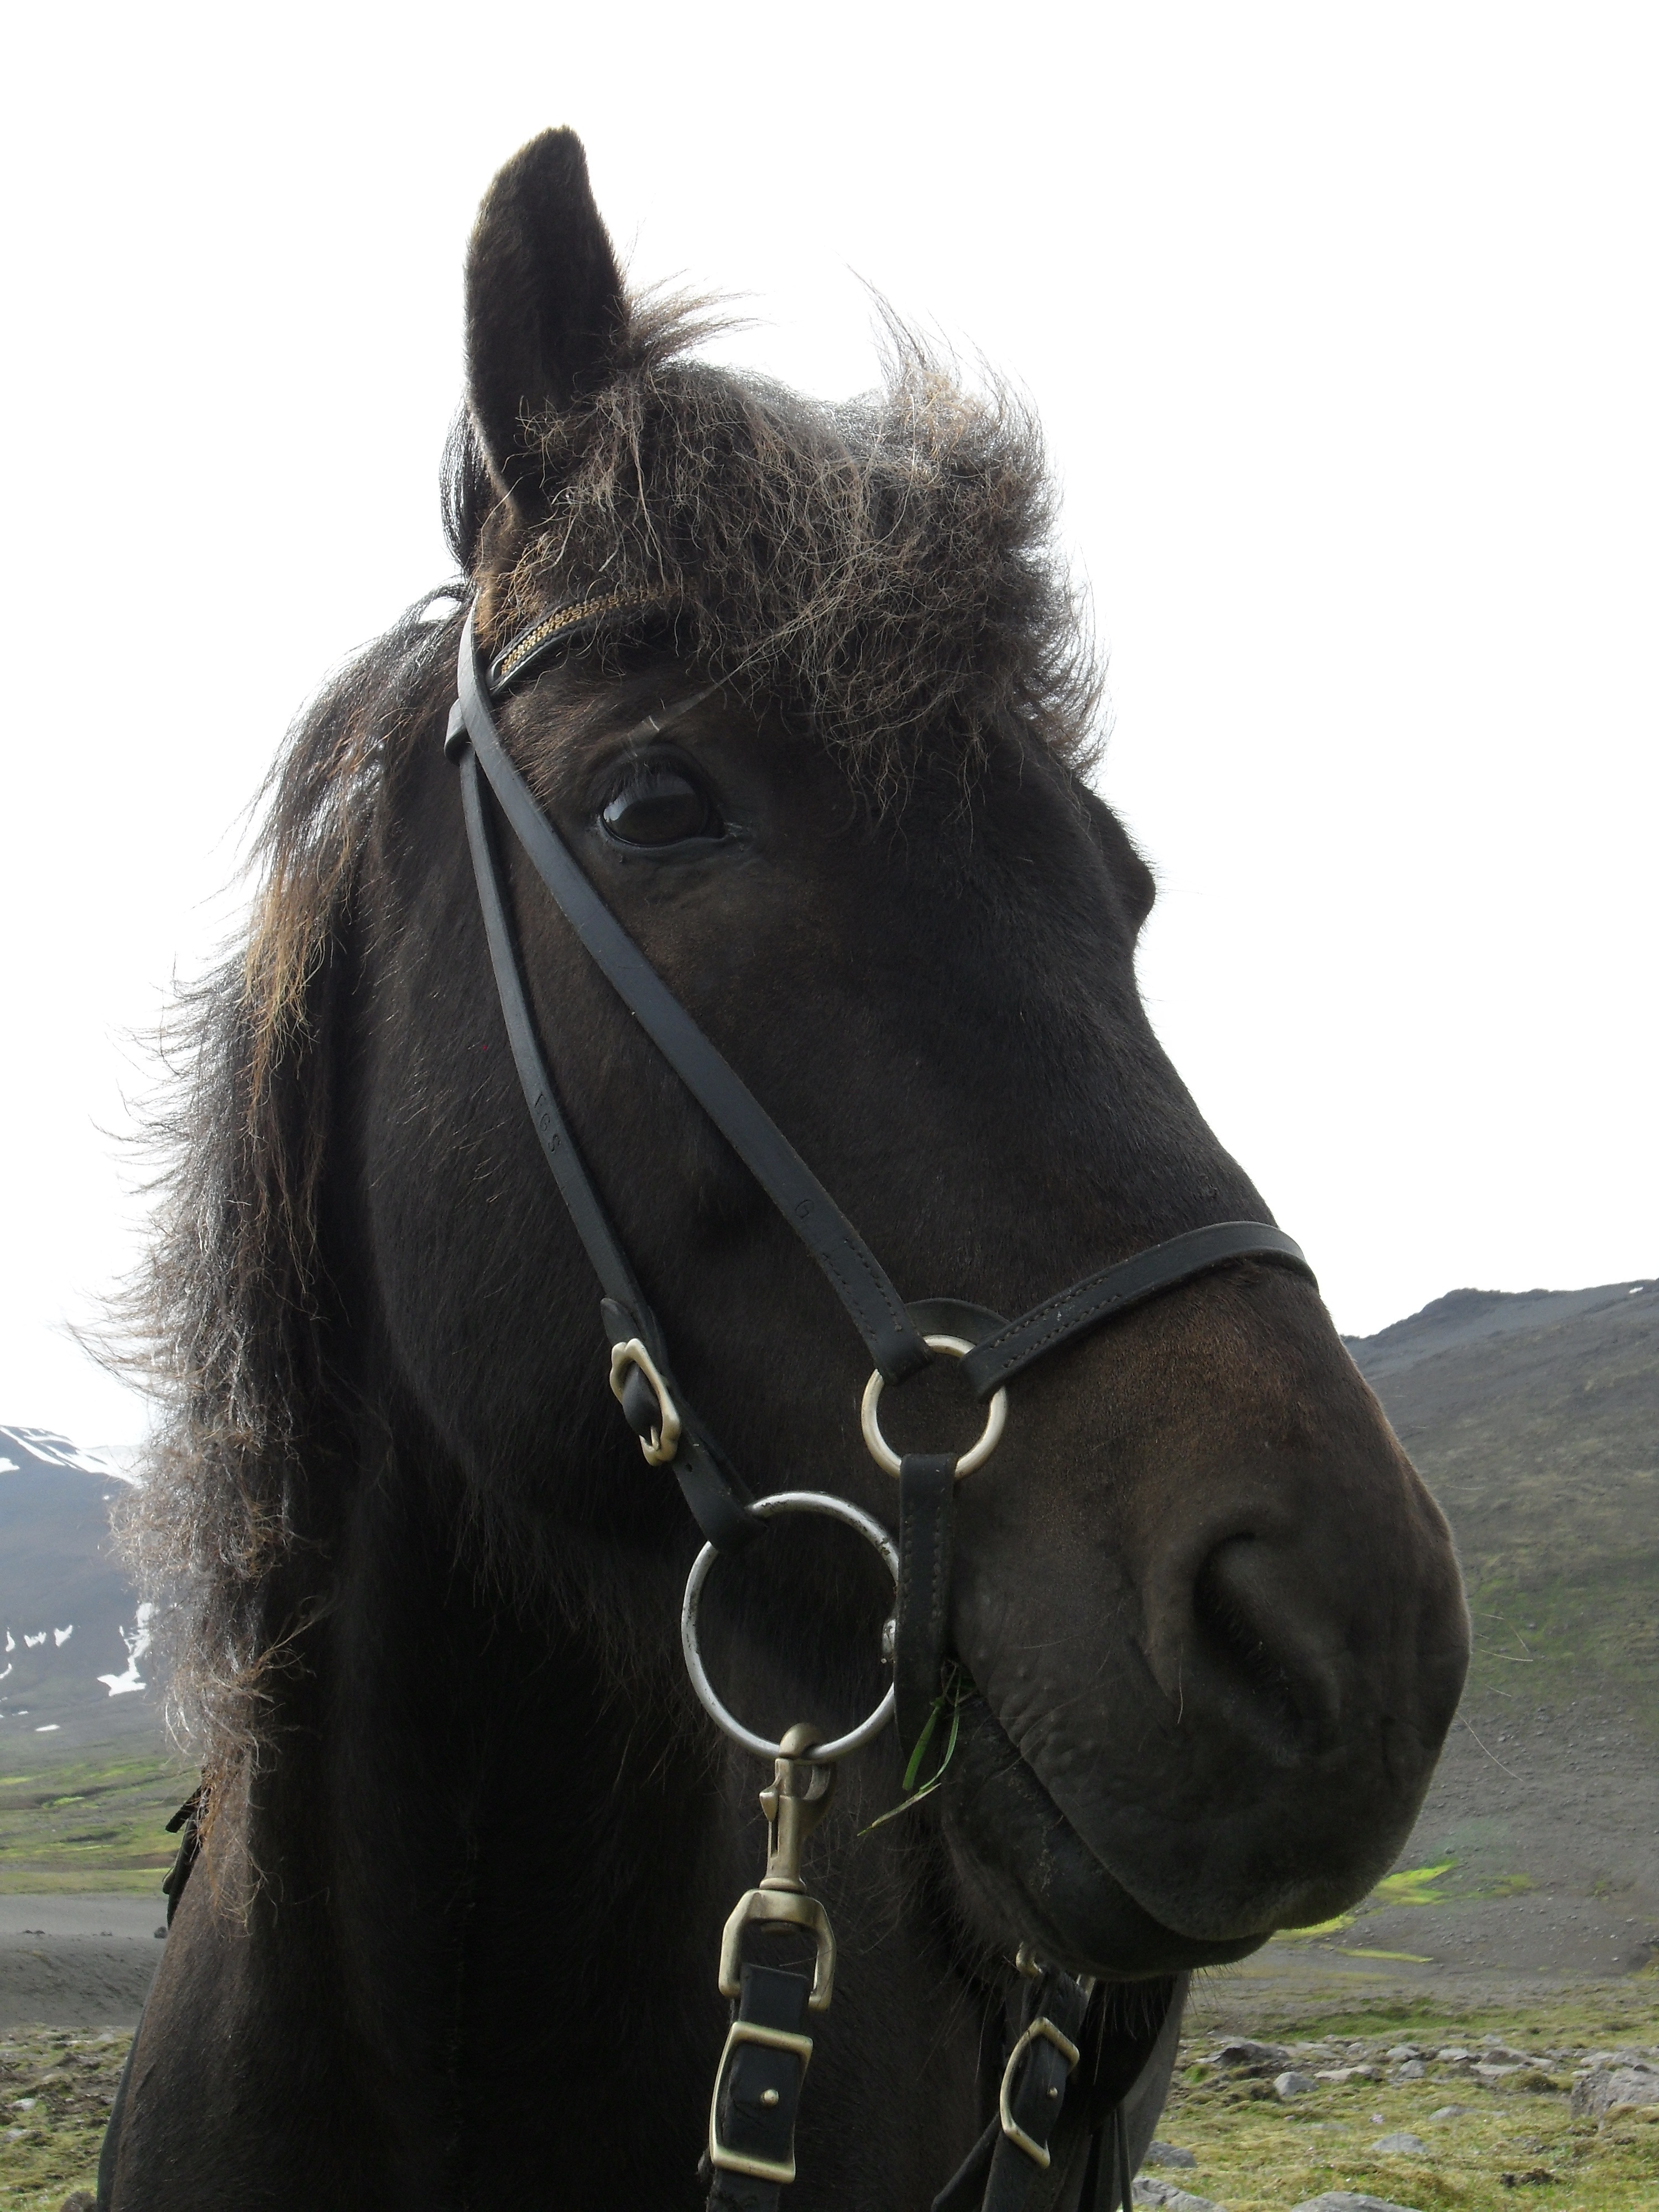
horse, rein, mammal, stallion, mane, iceland, bridle, mare, halter, iceland horse, pack animal, iceland pony, icelanders, horse like mammal, mustang horse, horse tack